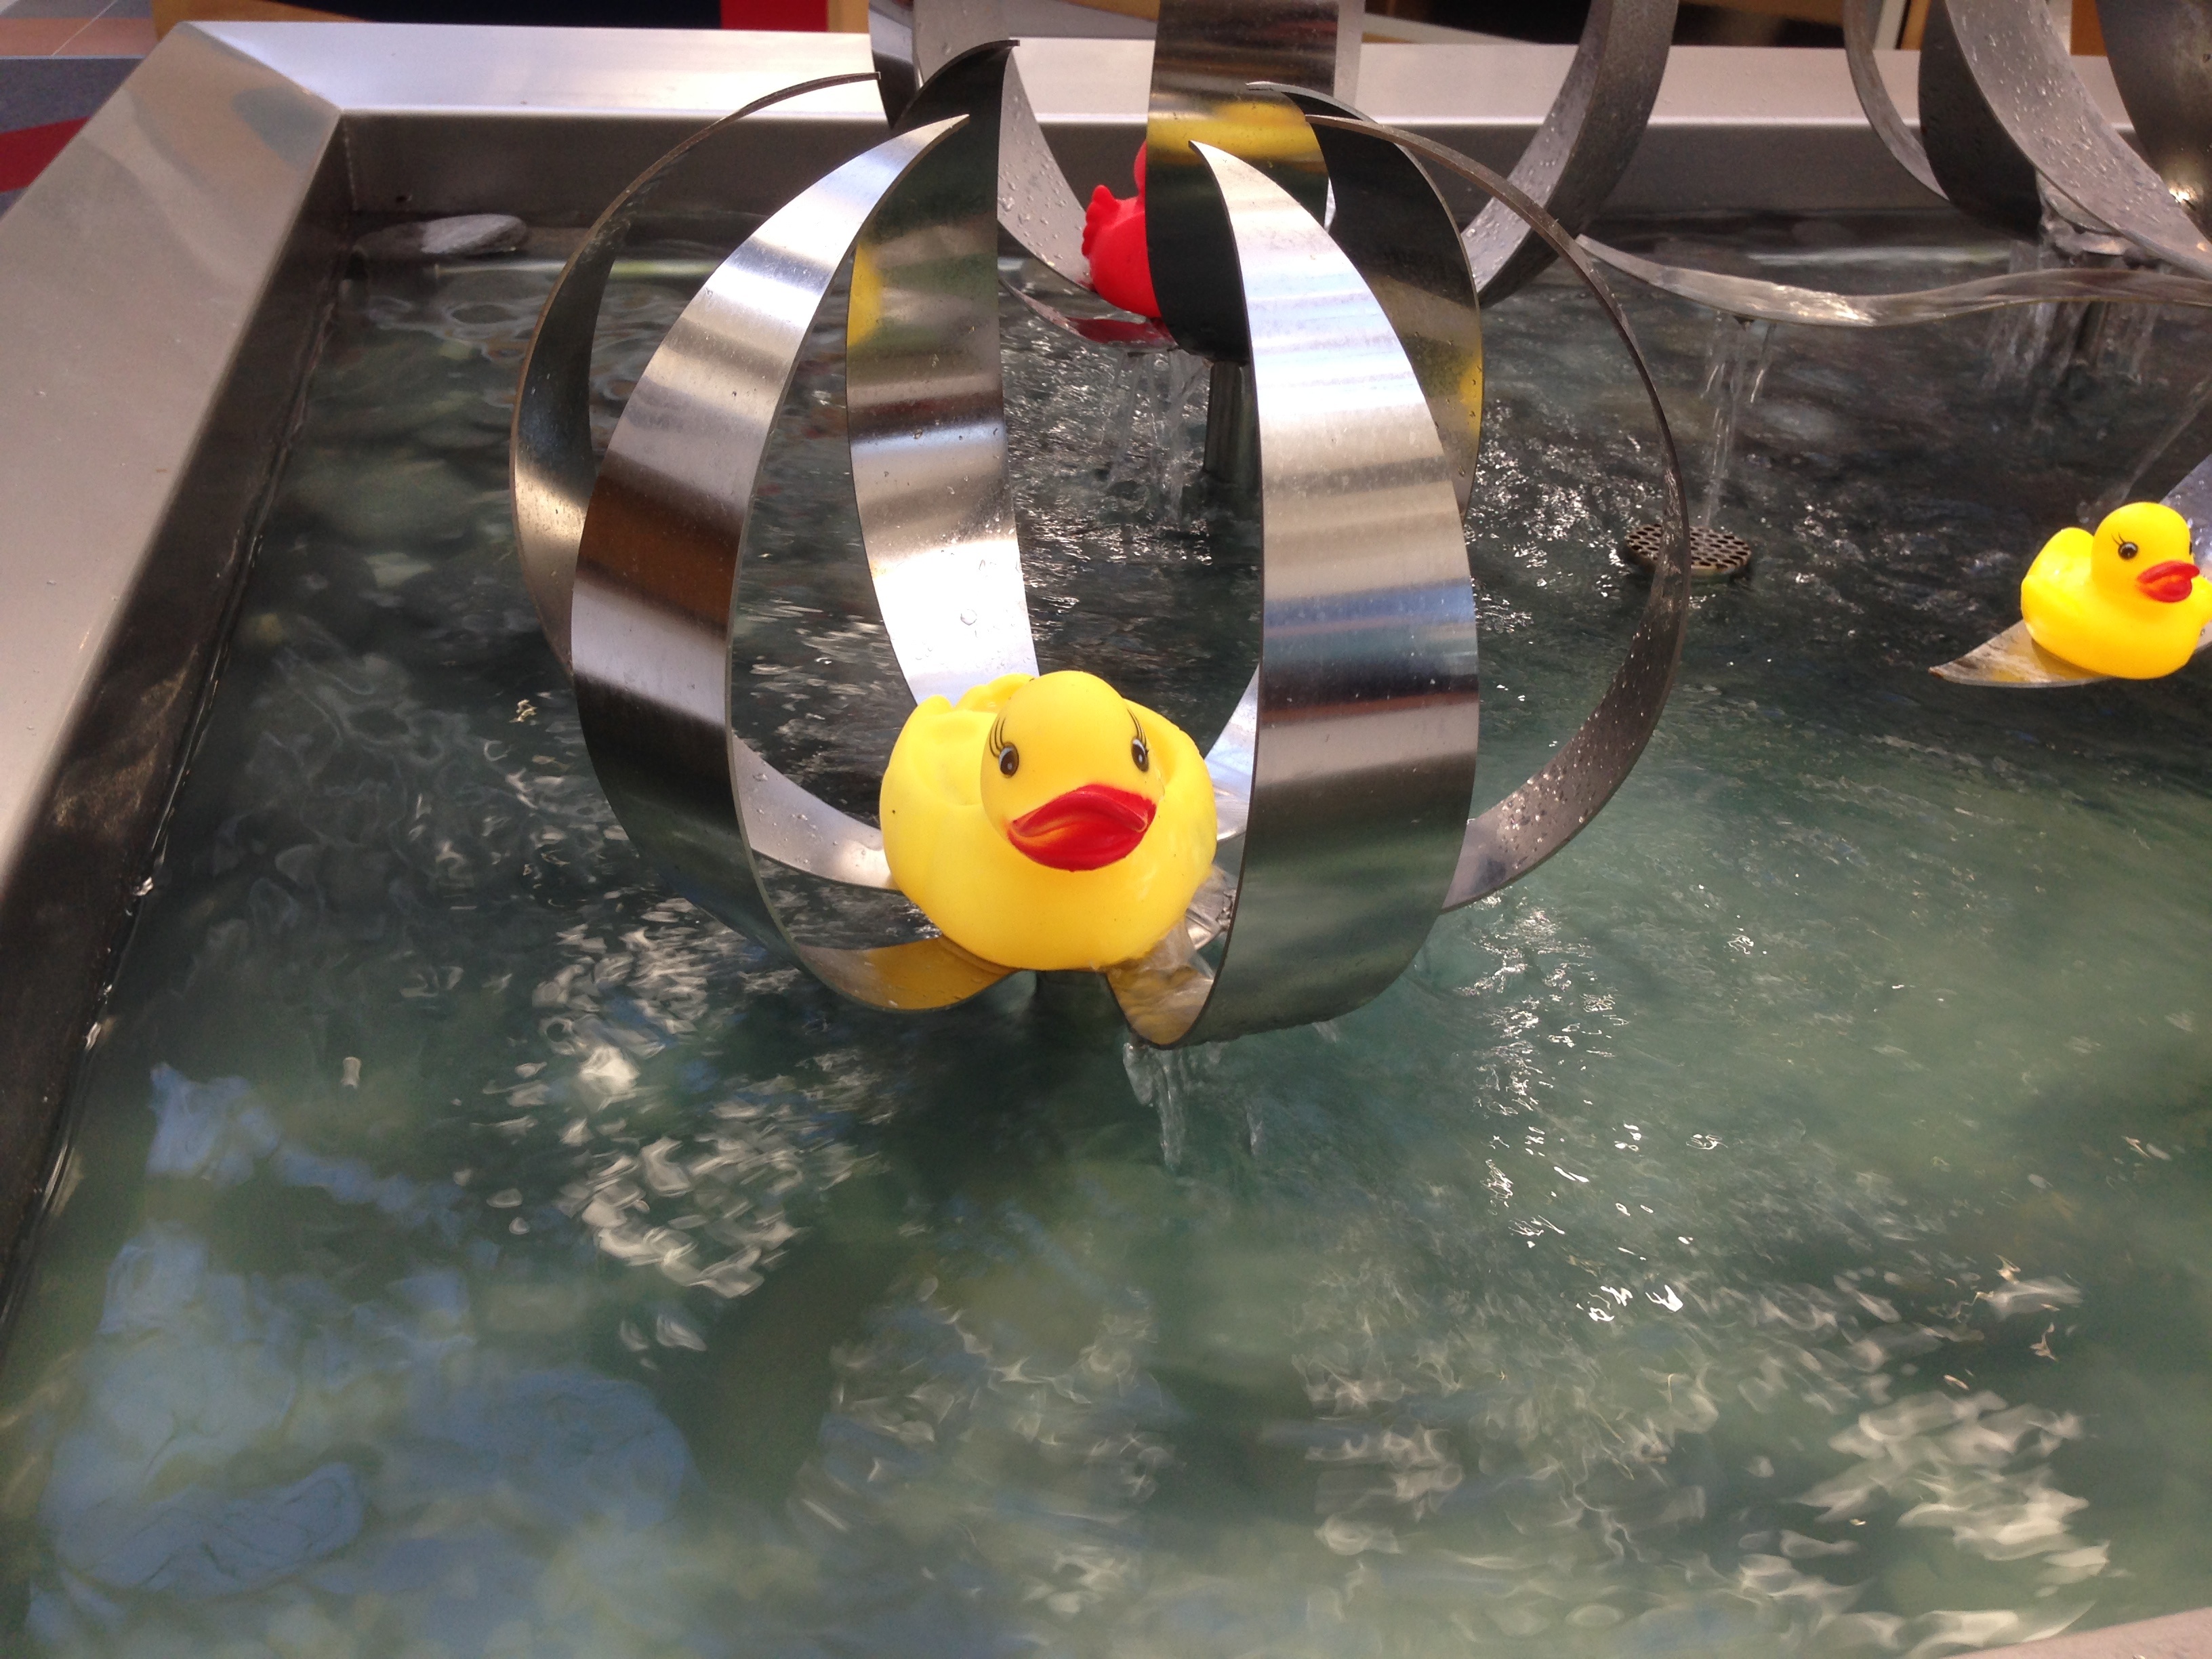
boat, vehicle, boating